Golden eagle

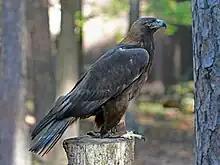
A captive "Aquila chrysaetos canadensis" shows the typical rusty coloration of the subspecies.

Genetically, the "spotted eagles" ("A. pomarina, hastata and clanga"), have been discovered to be more closely related to the long-crested eagle ("Lophaetus occipitalis") and the black eagle ("Ictinaetus malayensis"), and many generic reassignments have been advocated. The genus "Hieraaetus", including the booted eagle ("H. pennatus"), little eagle ("H. morphnoides") and Ayres's hawk-eagle ("H. ayresii"), consists of much smaller species, that are in fact smallest birds called eagles outside of the unrelated "Spilornis" serpent-eagle genus. This genus has recently been eliminated by many authorities and is now occasionally also included in "Aquila", although not all ornithological unions have followed this suit in this re-classification. The small-bodied Wahlberg's eagle ("H. wahlbergi") has been traditionally considered a "Aquila" species due to its lack of change from juvenile to adult plumage and brownish color but it is actually genetically aligned to the "Hieraaetus" lineage. Cassin's hawk-eagle ("H. africanus") is also probably closely related to the "Hieraaetus" group rather than the "Spizaetus/Nisaetus" "hawk-eagle" group (in which it was previously classified) which is not known to have radiated to Africa.